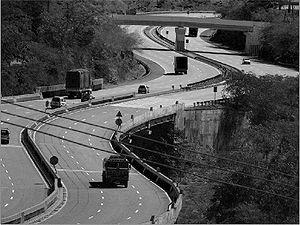
L'autoroute Bombay–Pune, officiellement autoroute Yashwantrao Chavan est la première autoroute construite en Inde, dans l'État du Maharashtra. C'est une autoroute à péage et accès limité, qui comporte six voies de circulation en béton. Elle parcourt les 93 km qui séparent Bombay, la capitale financière de l'Inde, de Pune, une métropole industrielle. Cette autoroute a introduit en Inde des critères de sécurité et de vitesse plus élevés en matière de circulation automobile.